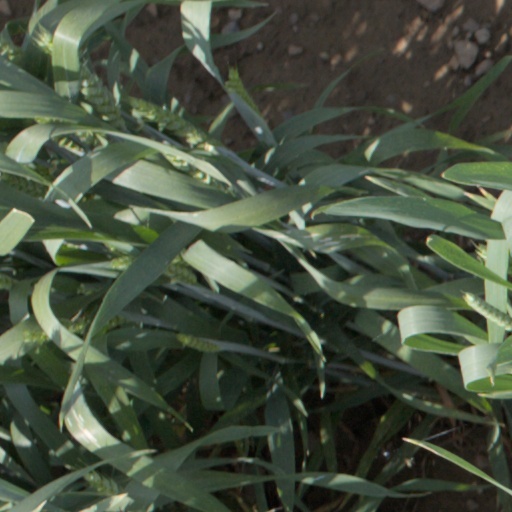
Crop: wheat